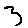
Label: 3